King's Hill Historic District

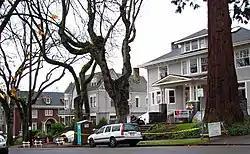
Houses along SW Main Street in the historic district in 2009. From left to right: Williams Residence (1908), Blyth Residence (1901), Hoyt Residence (1904).

King's Hill Historic District, located in southwest Portland, Oregon, is listed on the National Register of Historic Places.